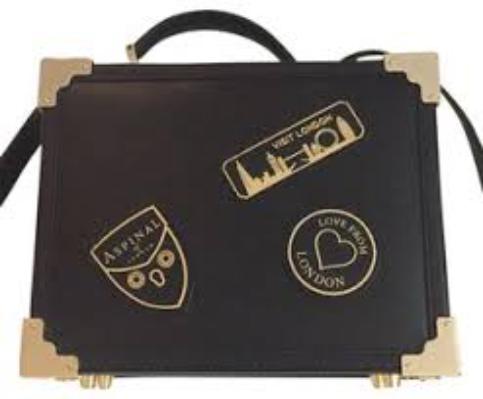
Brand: ASPINAL OF LONDON
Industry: Clothes